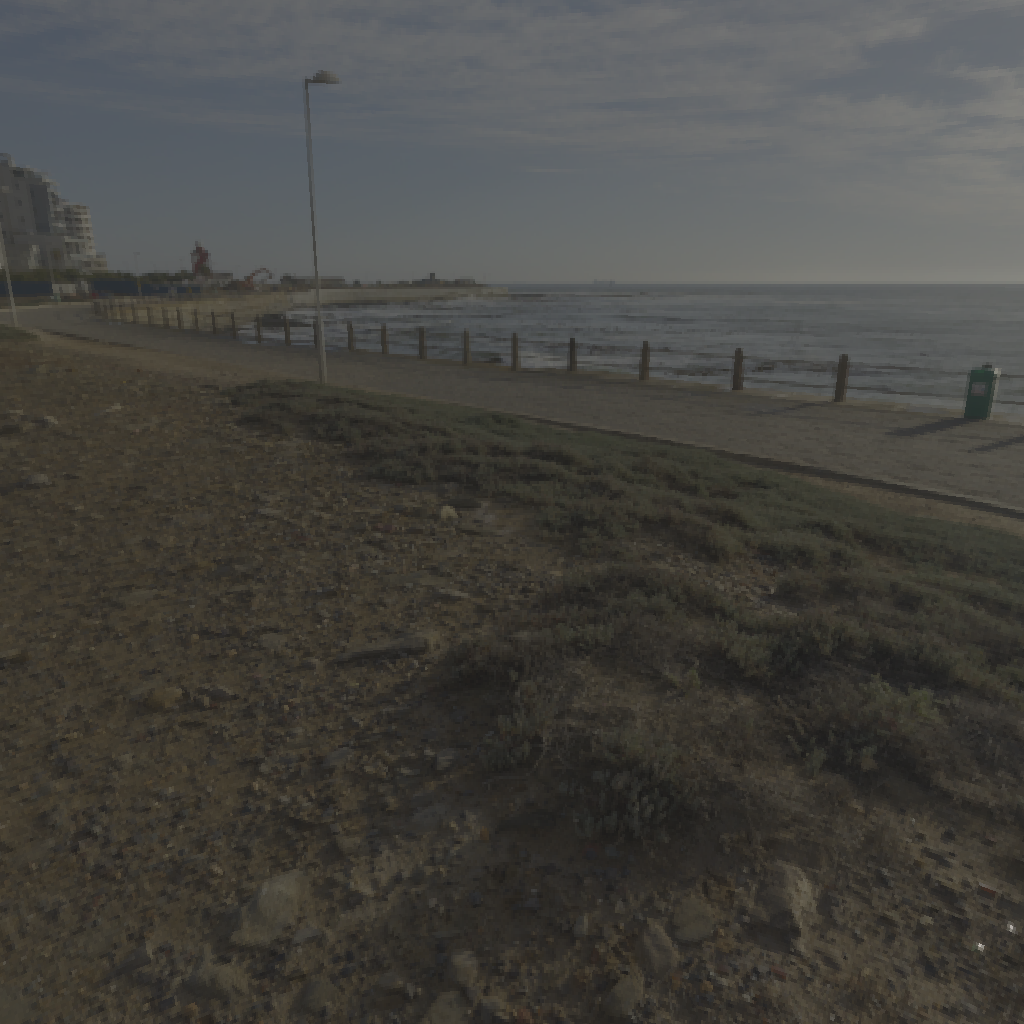
scene-linear HDR photo, Furry Clouds, outdoor, with visible sun, path, promenade, sun, field, building, skies, nature, urban, morning-afternoon, partly cloudy, high contrast, natural l, high dynamic range, physically based lighting